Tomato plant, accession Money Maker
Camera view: vertical (180 deg); turntable rotation: 60 degrees
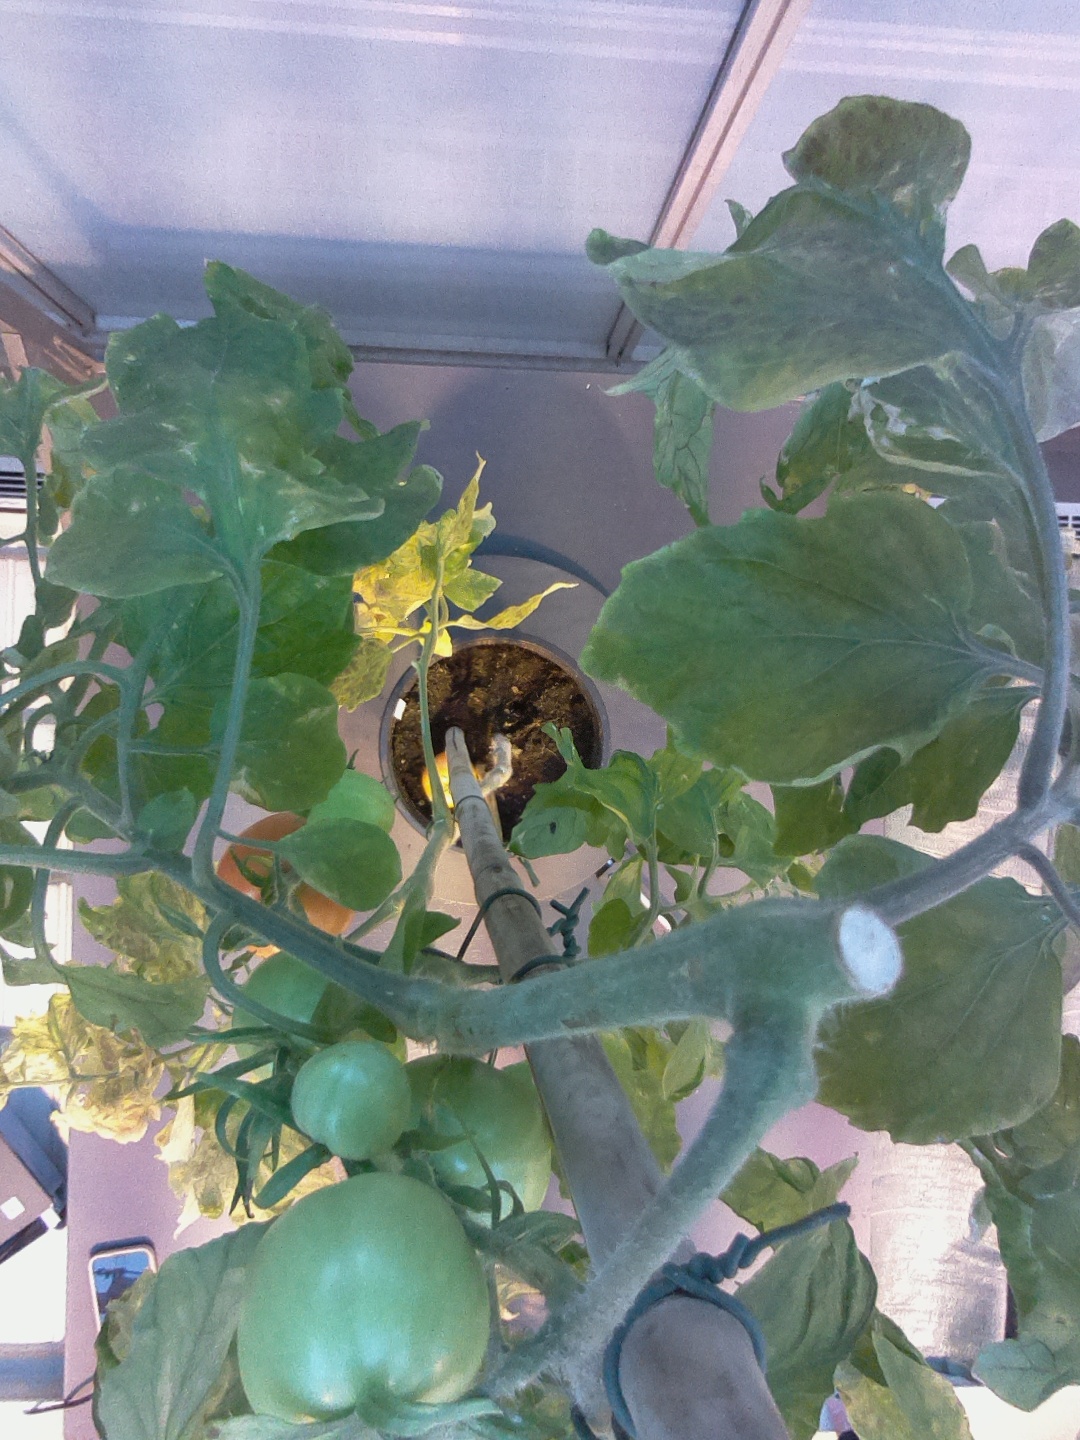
BBCH growth stage 80: fruits start showing typical ripe color (orange -> red)